George Marlay

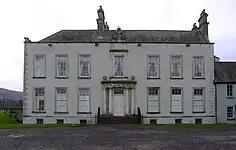
Marlay House, built by the Bishop's son-in-law David La Touche

George was an army officer, who fought in the American War of Independence, and was captured after the Battle of Saratoga. He married Lady Catherine Butler, daughter of Brinsley Butler, 2nd Earl of Lanesborough by Lady Jane Rochford (daughter of Robert Rochfort, 1st Earl of Belvedere).